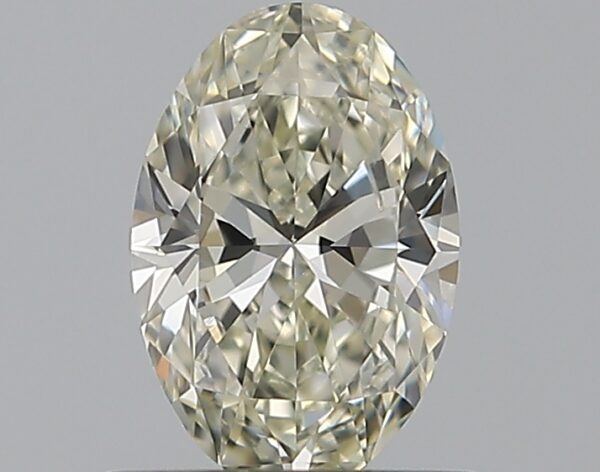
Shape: oval
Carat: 0.51
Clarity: VVS2
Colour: I
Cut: EX
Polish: EX
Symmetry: EX
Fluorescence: VS
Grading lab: GIA
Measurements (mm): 6.64 x 4.41 x 2.69